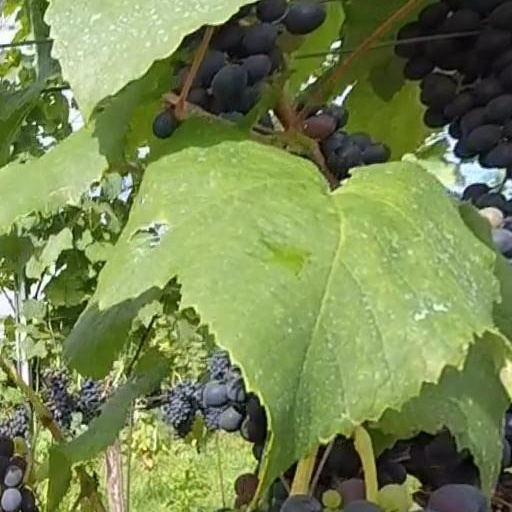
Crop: grape